Strip House

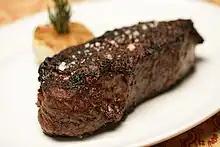
The signature New York Strip Steak

All Strip House restaurants were designed by David Rockwell of the Rockwell Group. The interior features a collection of "Studio Manassé" portraits of burlesque stars from the 1920s.